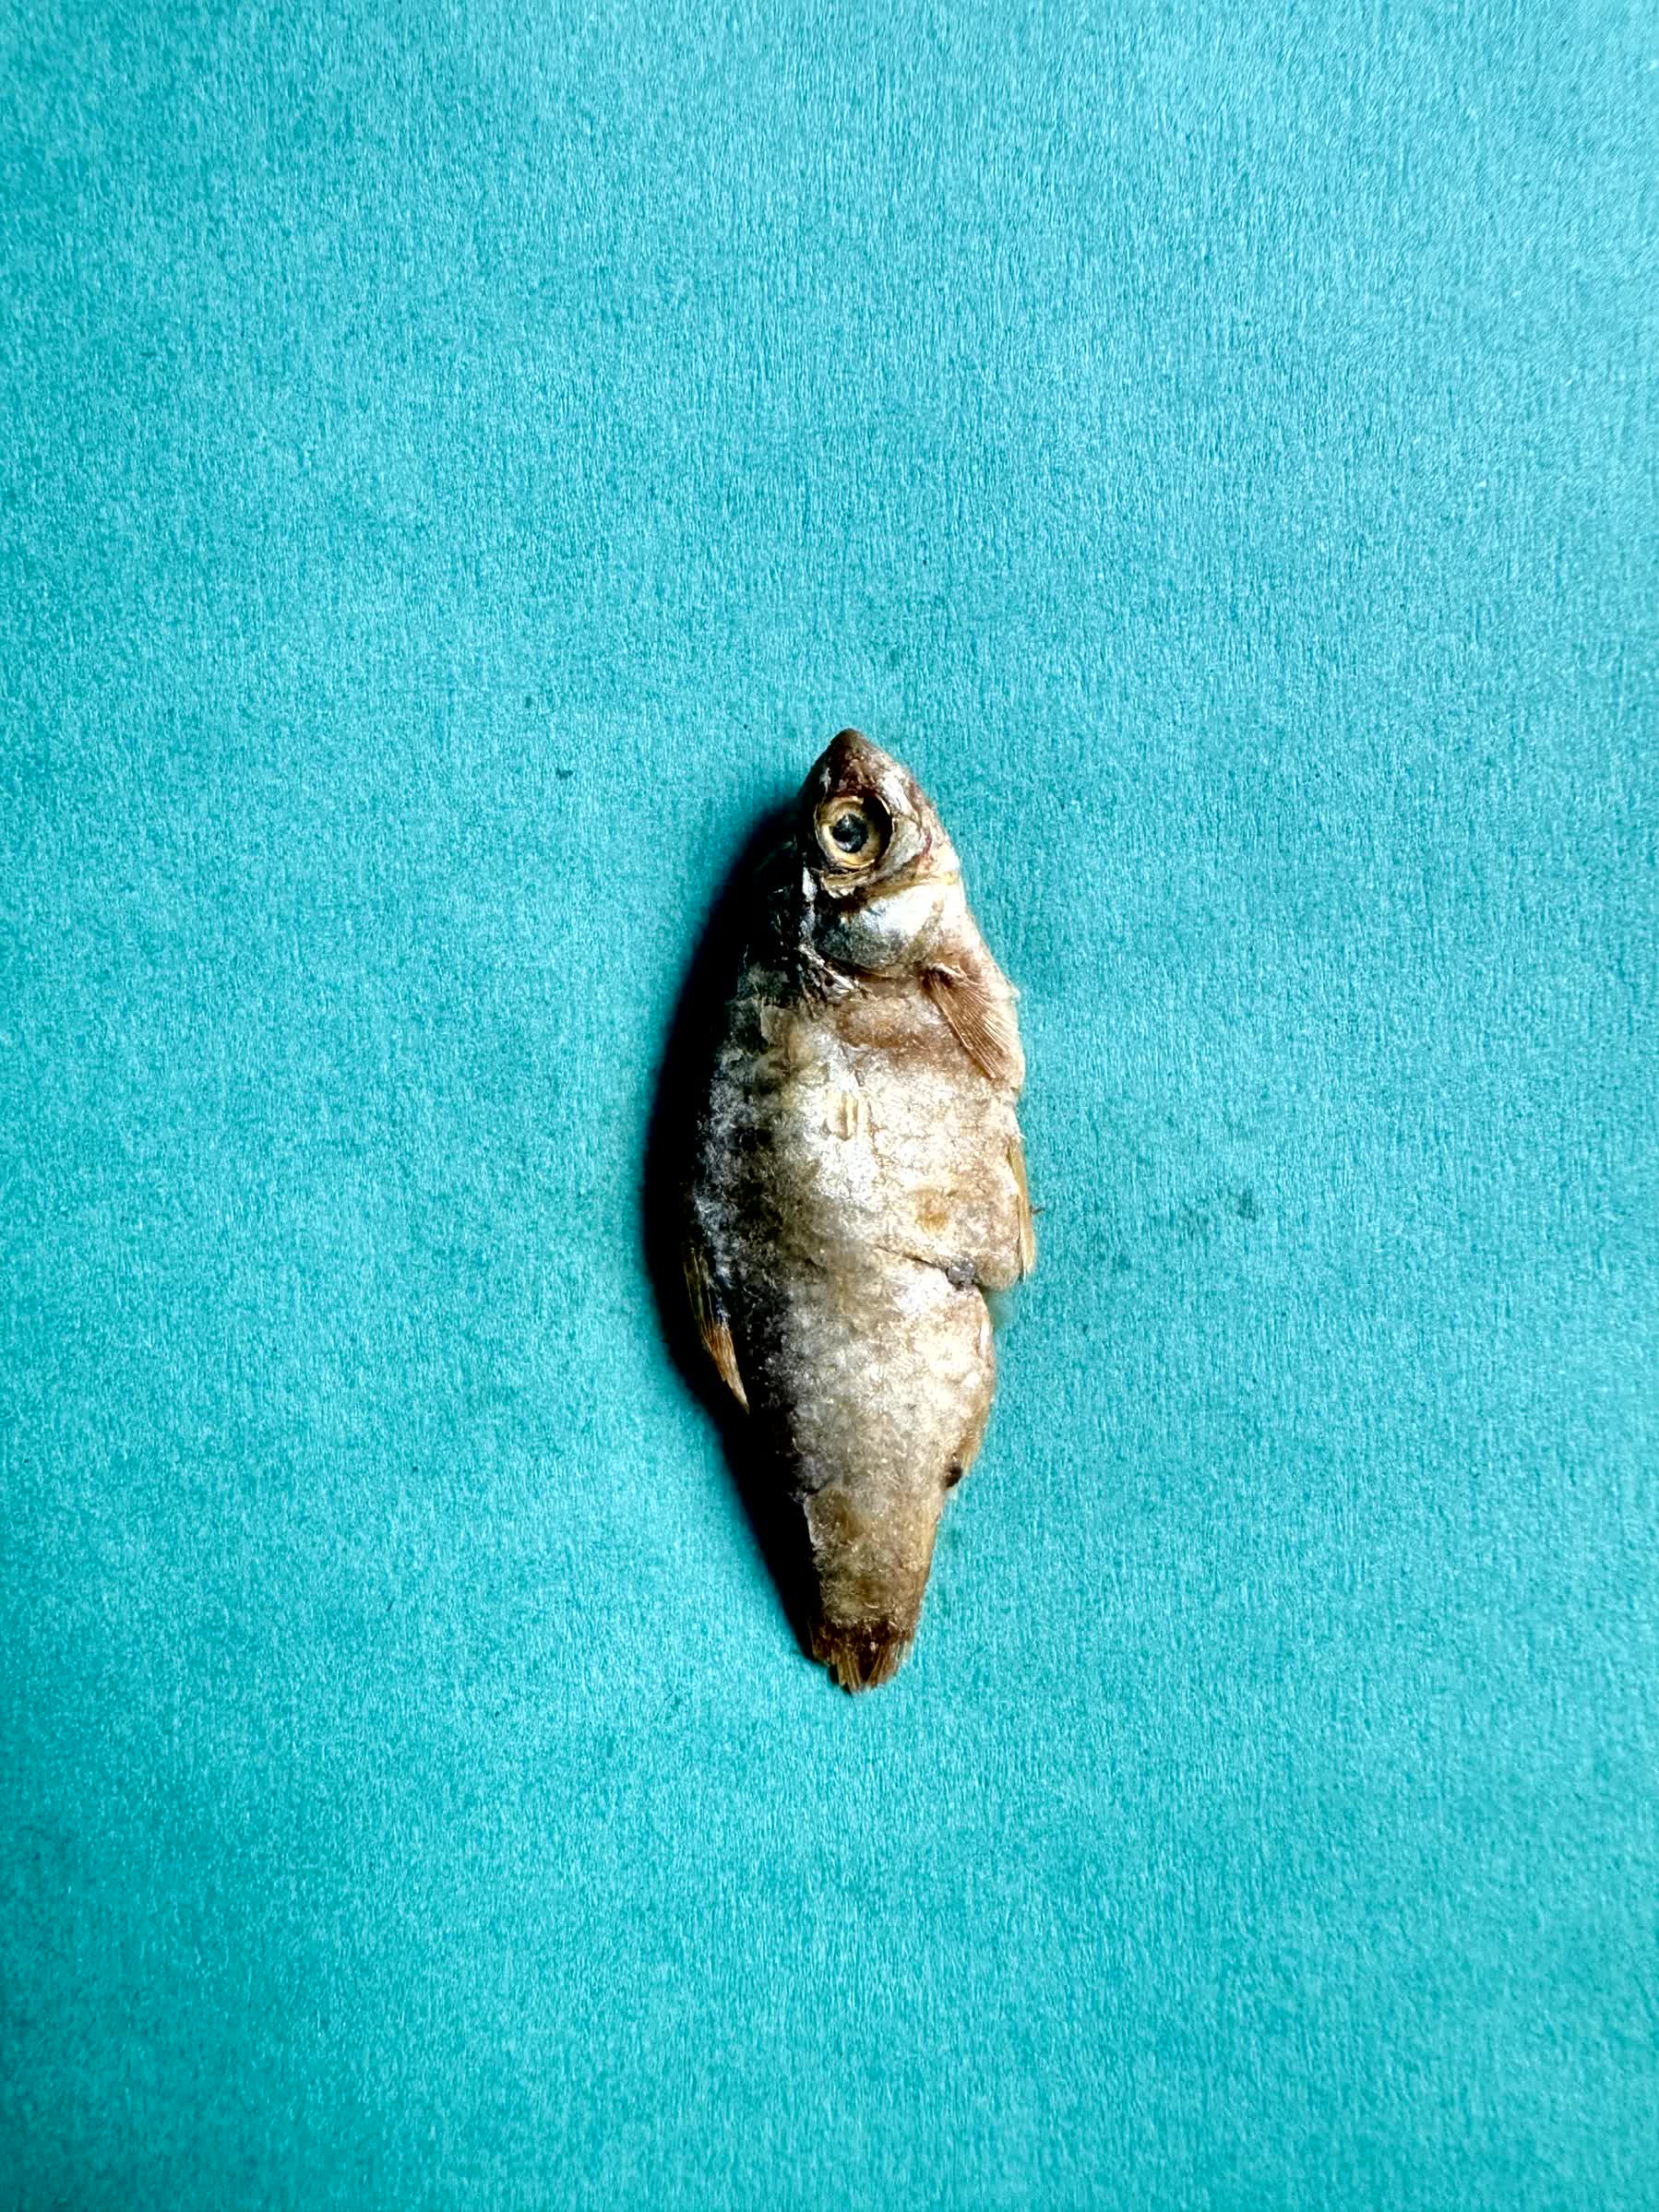
Species: puti chepa